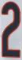
Number: 2